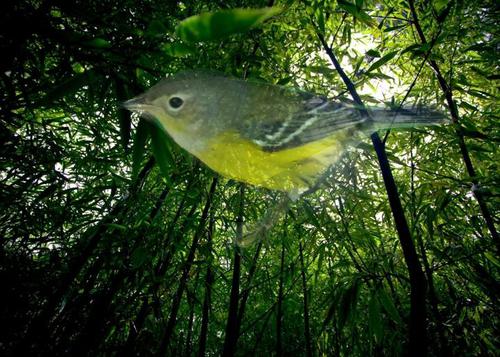
Bird species: Magnolia_Warbler
Bird type: landbird
Background: land